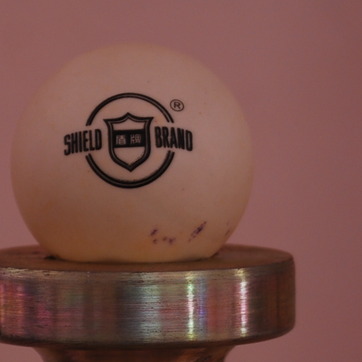
Material: plastic